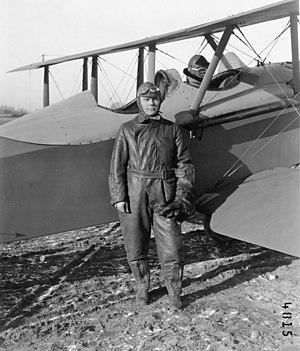
Edwin Eugene « Gene » Aldrin Sr., né le 12 avril 1896 à Worcester et mort le 28 décembre 1974 à San Francisco, est un aviateur et un militaire américain de la Première et la Seconde Guerre mondiale.